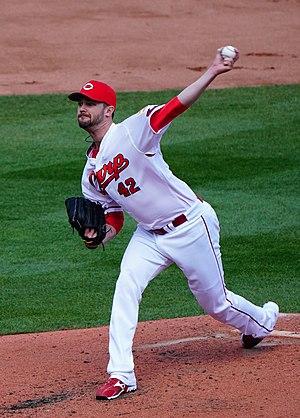
Kristofer Michael Johnson est un lanceur gaucher de baseball.